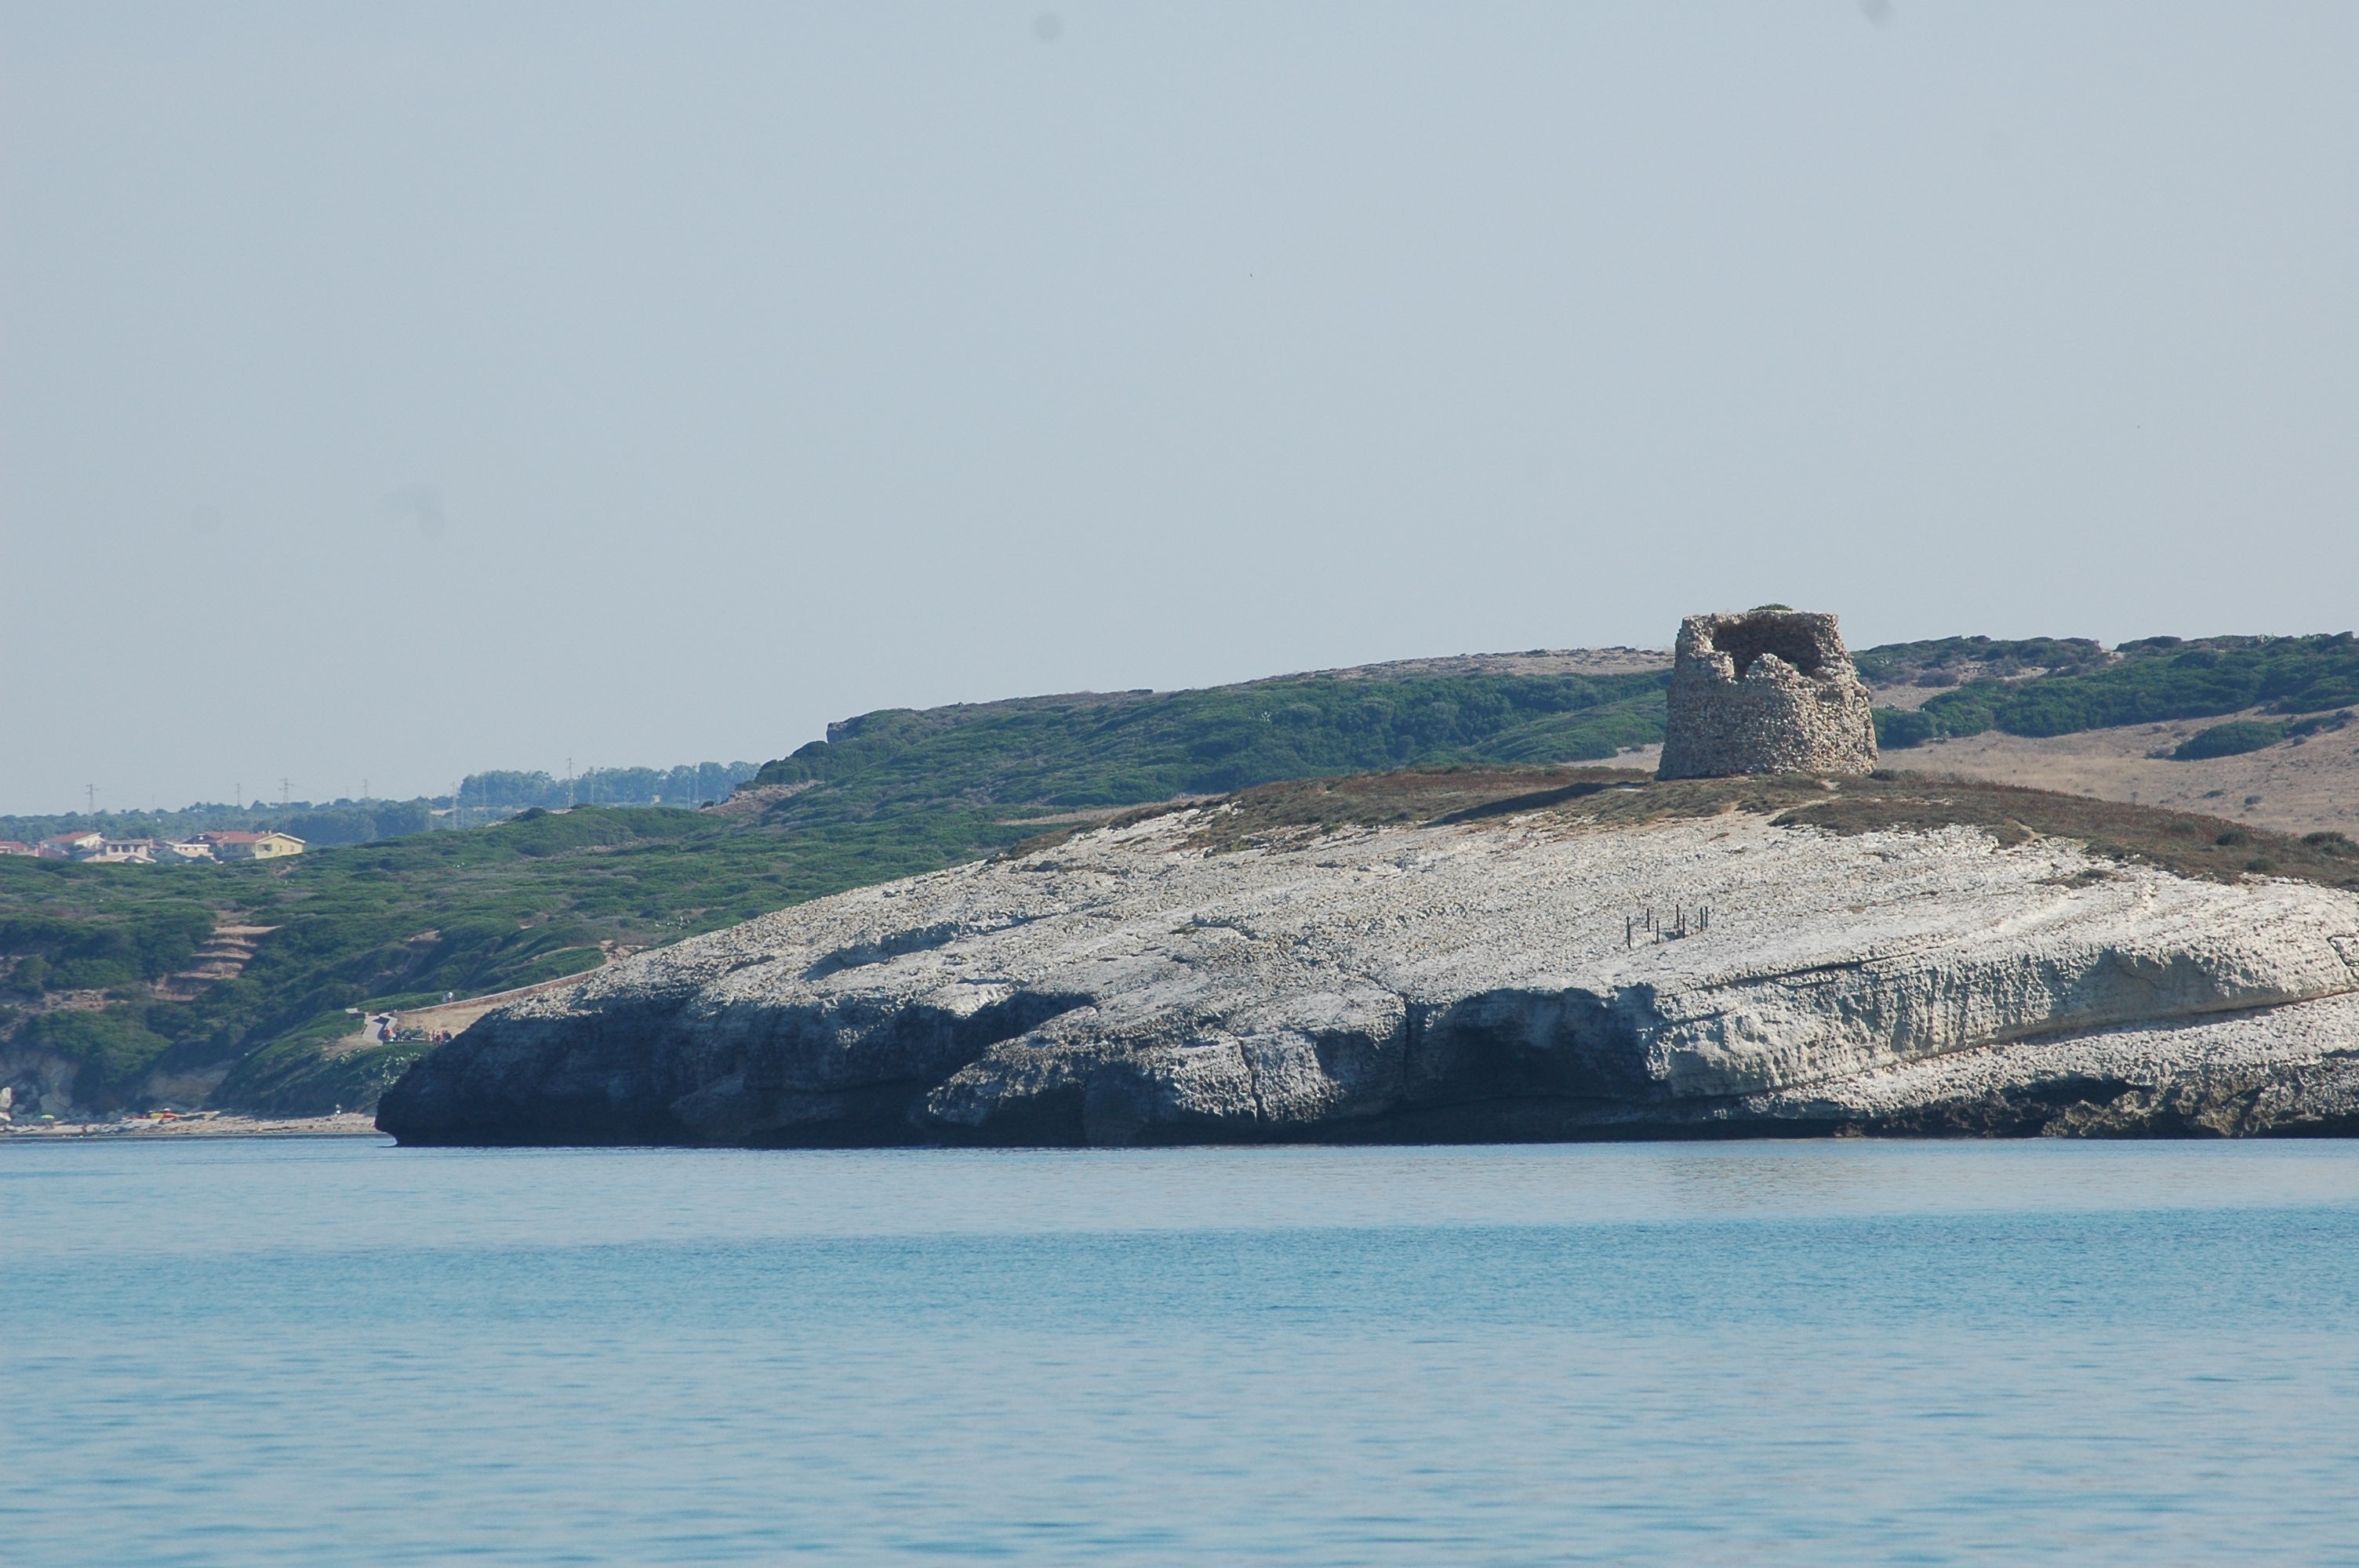
beach, sea, coast, ocean, mountain, shore, lake, cliff, bay, island, reservoir, terrain, cape, scoglio, landform, torre del pozzo